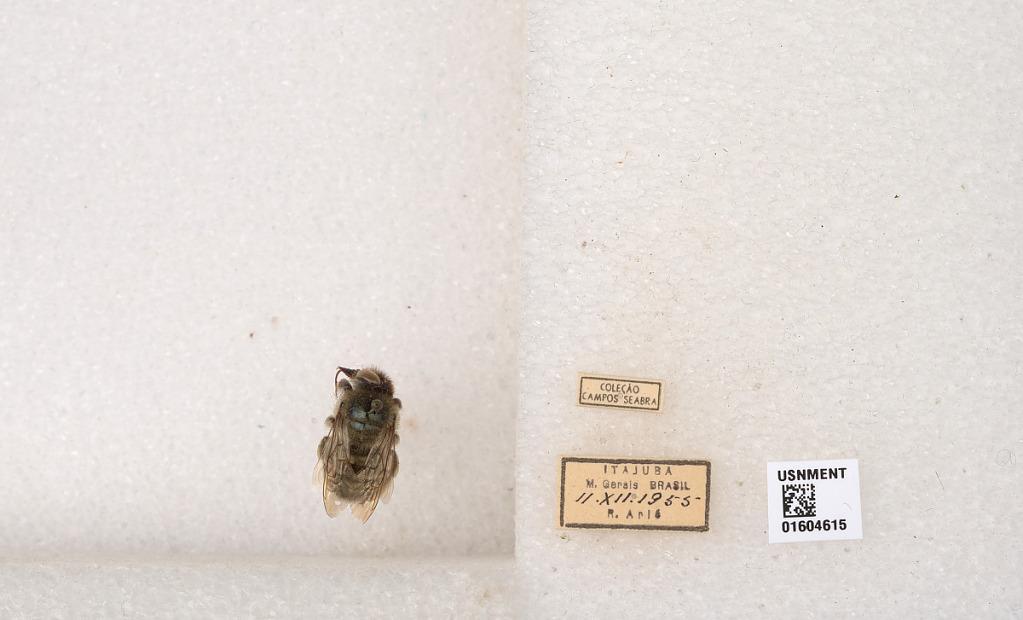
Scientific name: Xylocopa (Schonnherria) viridis Smith
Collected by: R. Aria
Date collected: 1955-12-12
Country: Brazil
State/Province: Minas Gerais
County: Itajuba
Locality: Itajuba